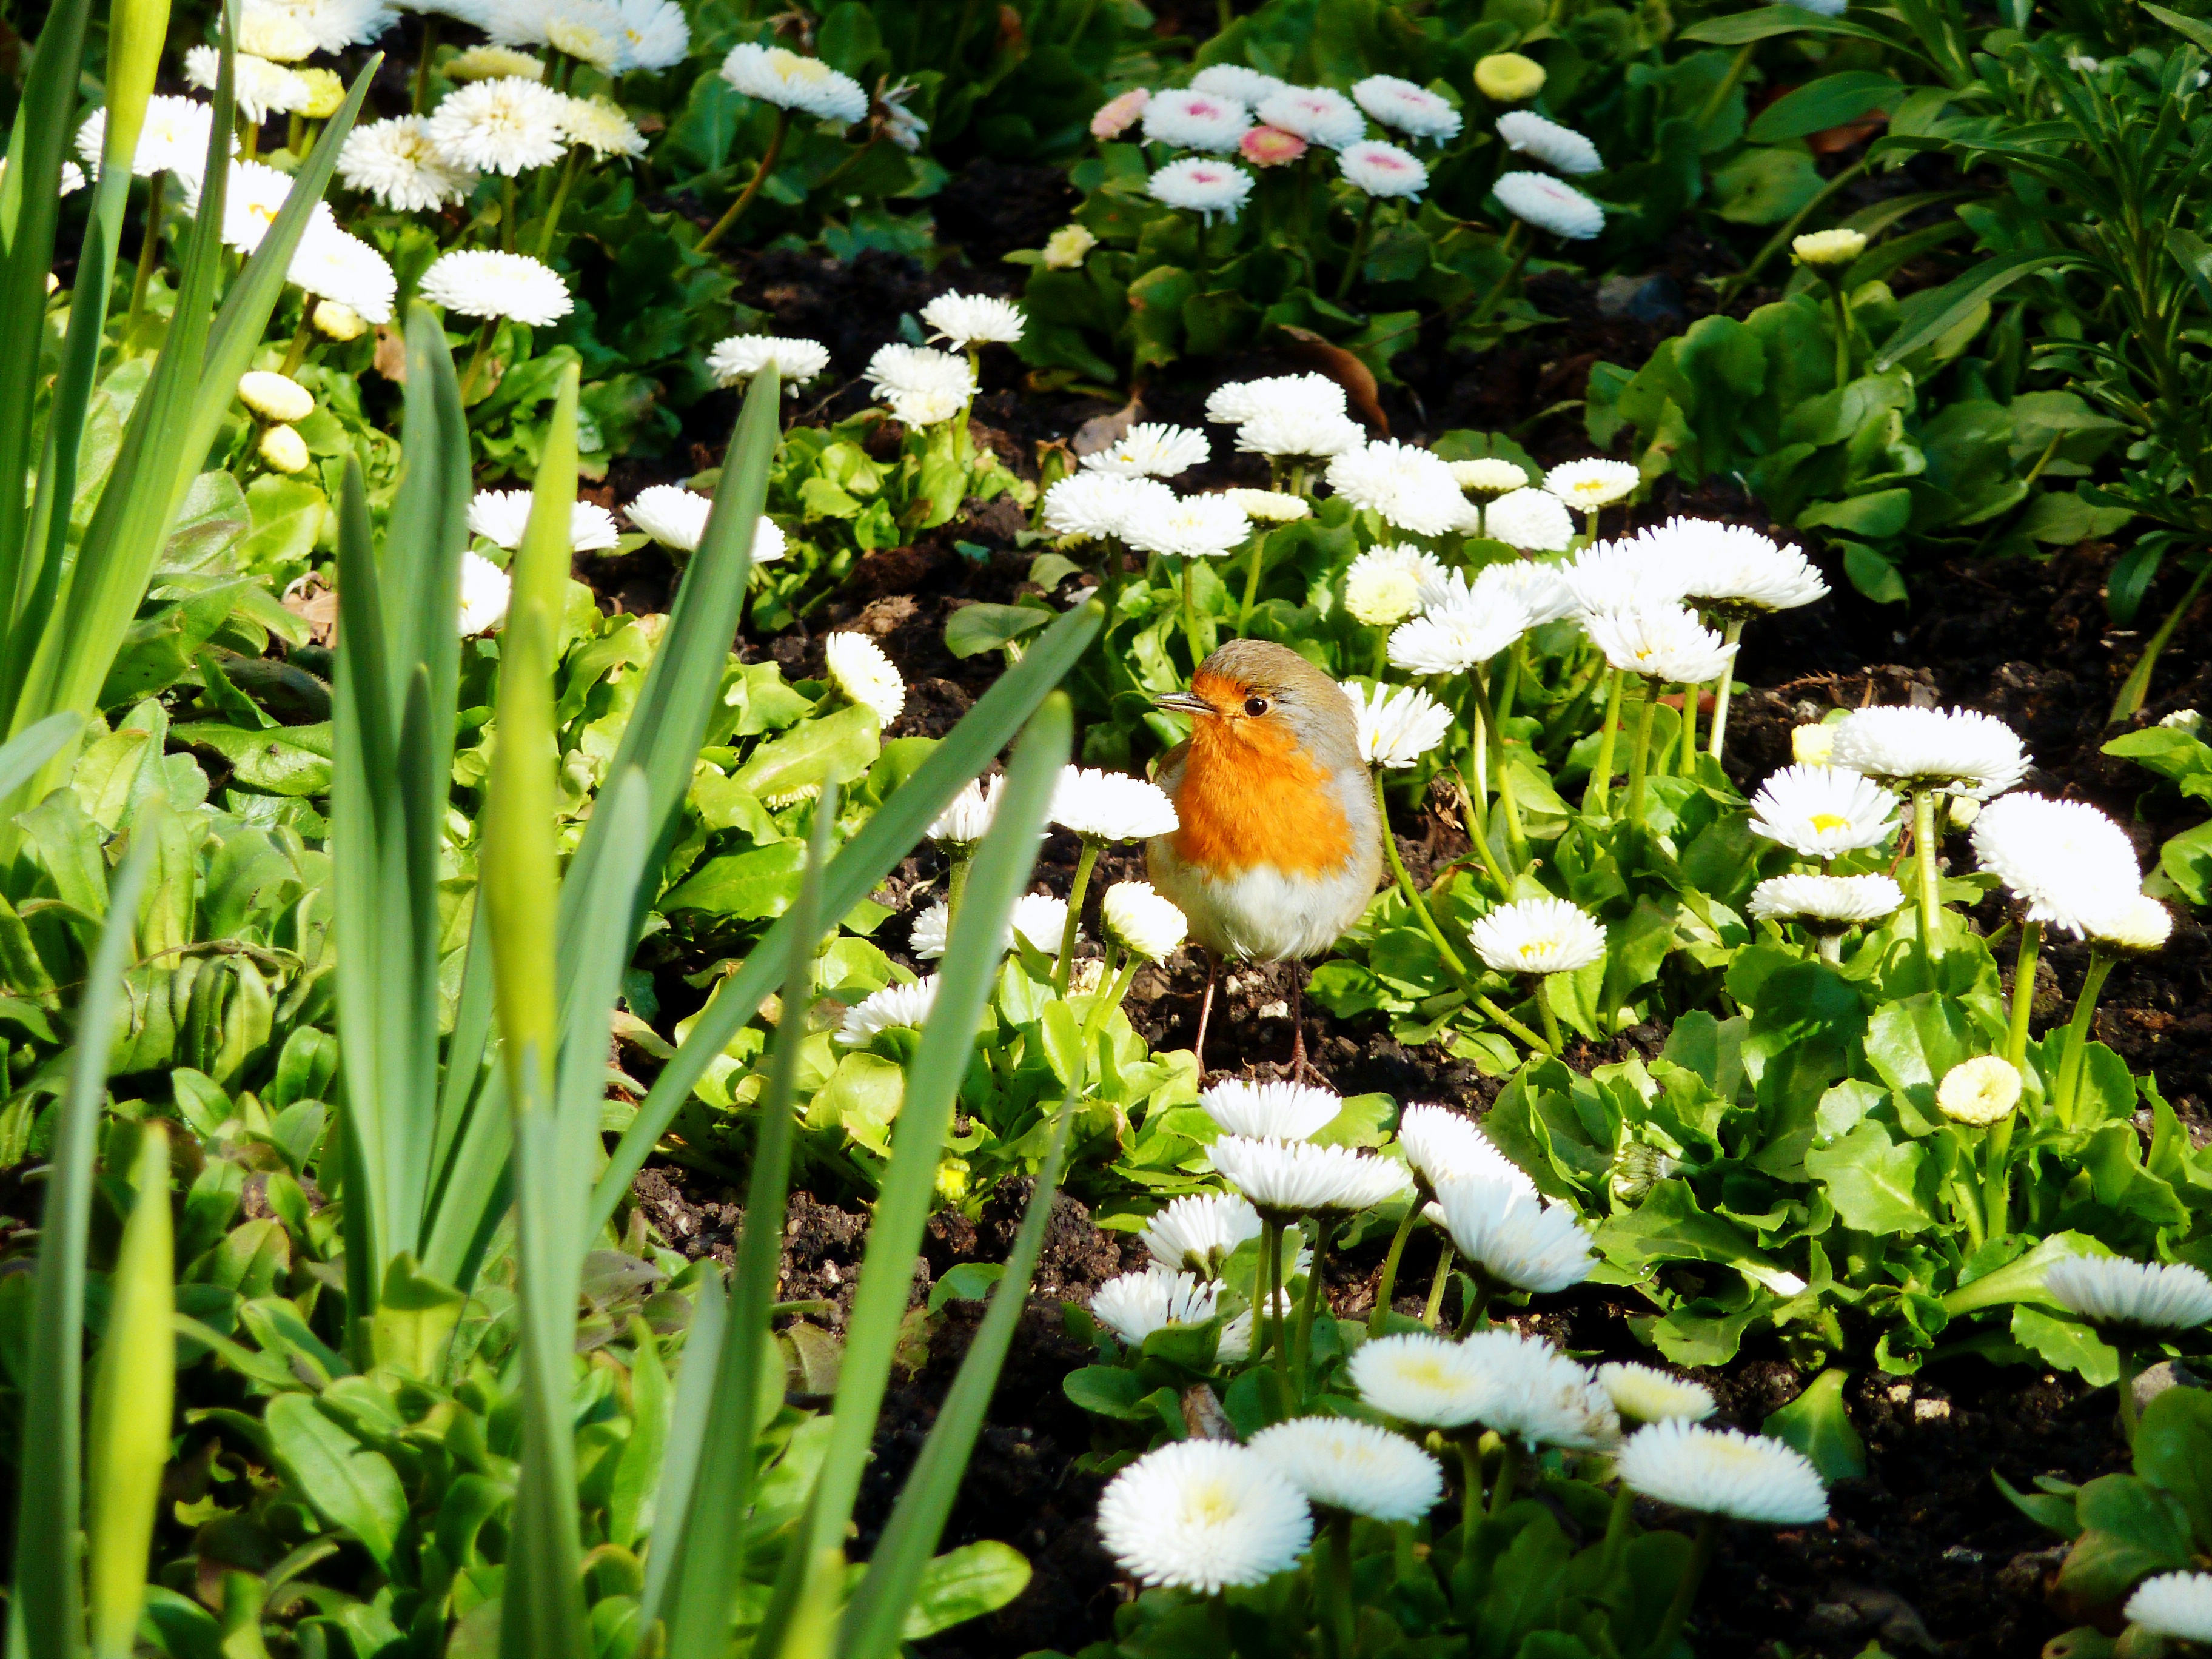
nature, grass, winter, bird, plant, lawn, meadow, flower, animal, summer, green, red, autumn, botany, garden, flora, robin, wildflower, songbird, narcissus, woodland, flowering plant, land plant